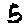
Label: 5